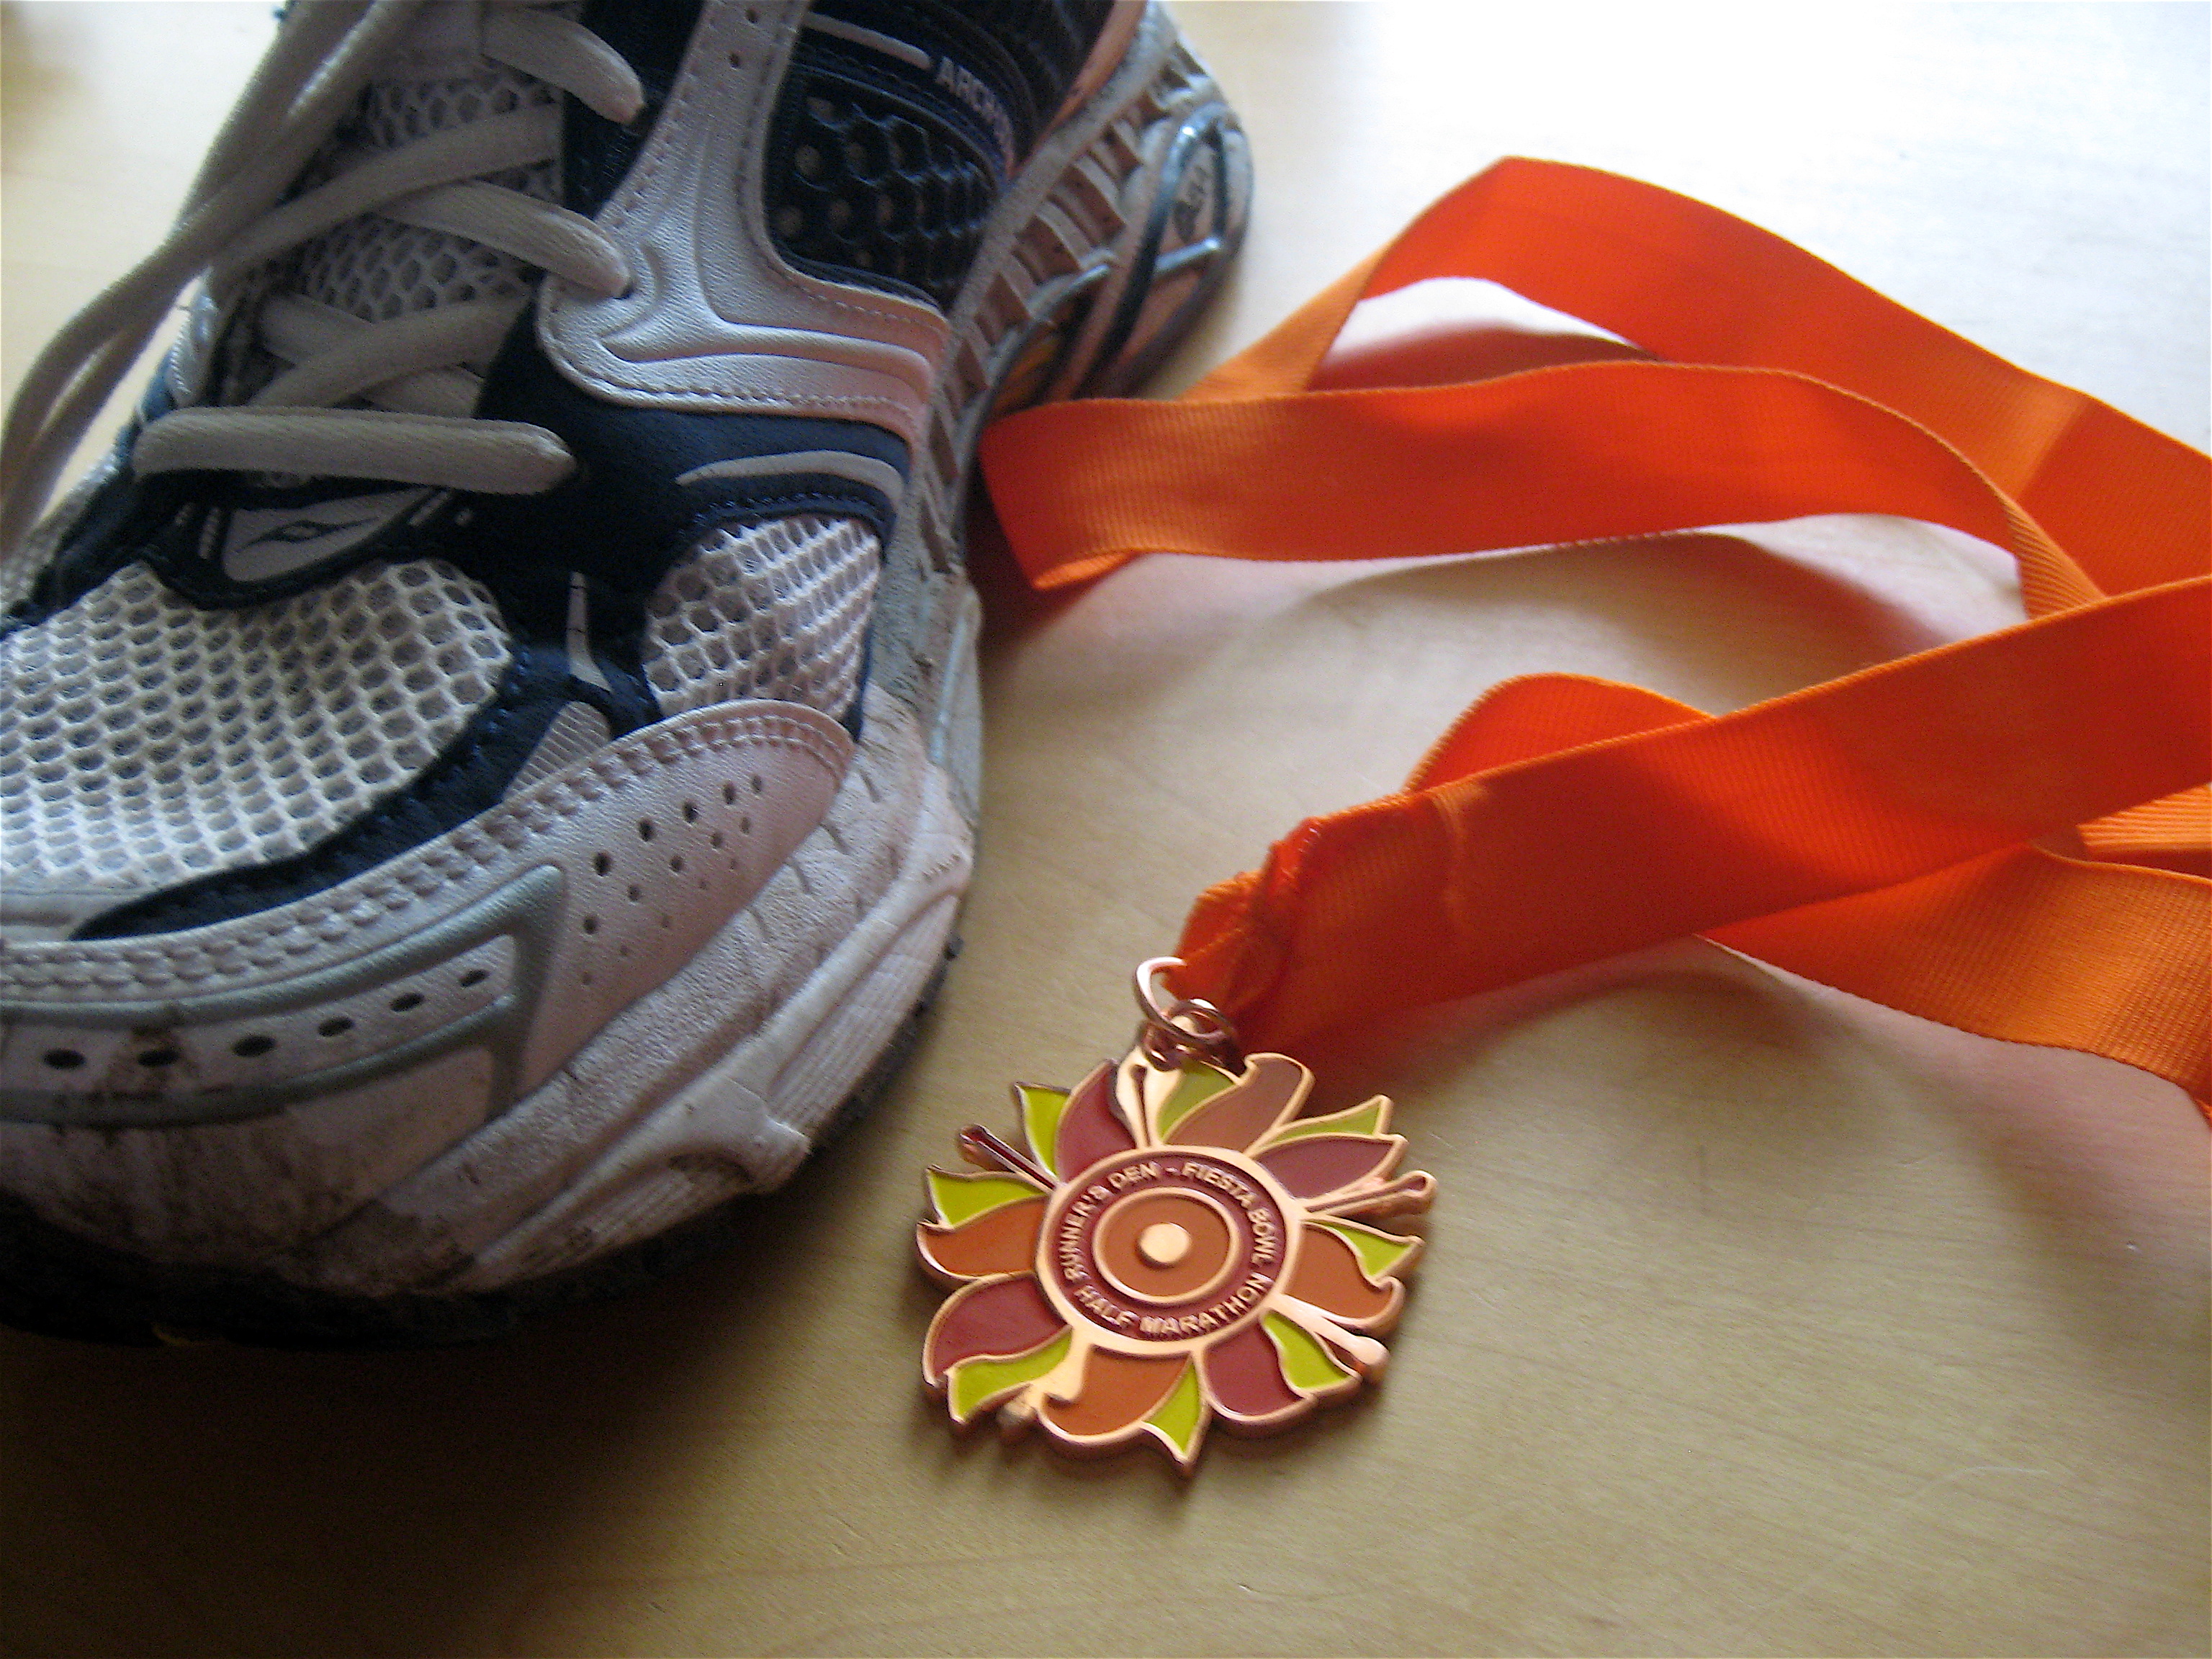
shoe, running, orange, pattern, yellow, art, sneakers, footwear, outdoor shoe